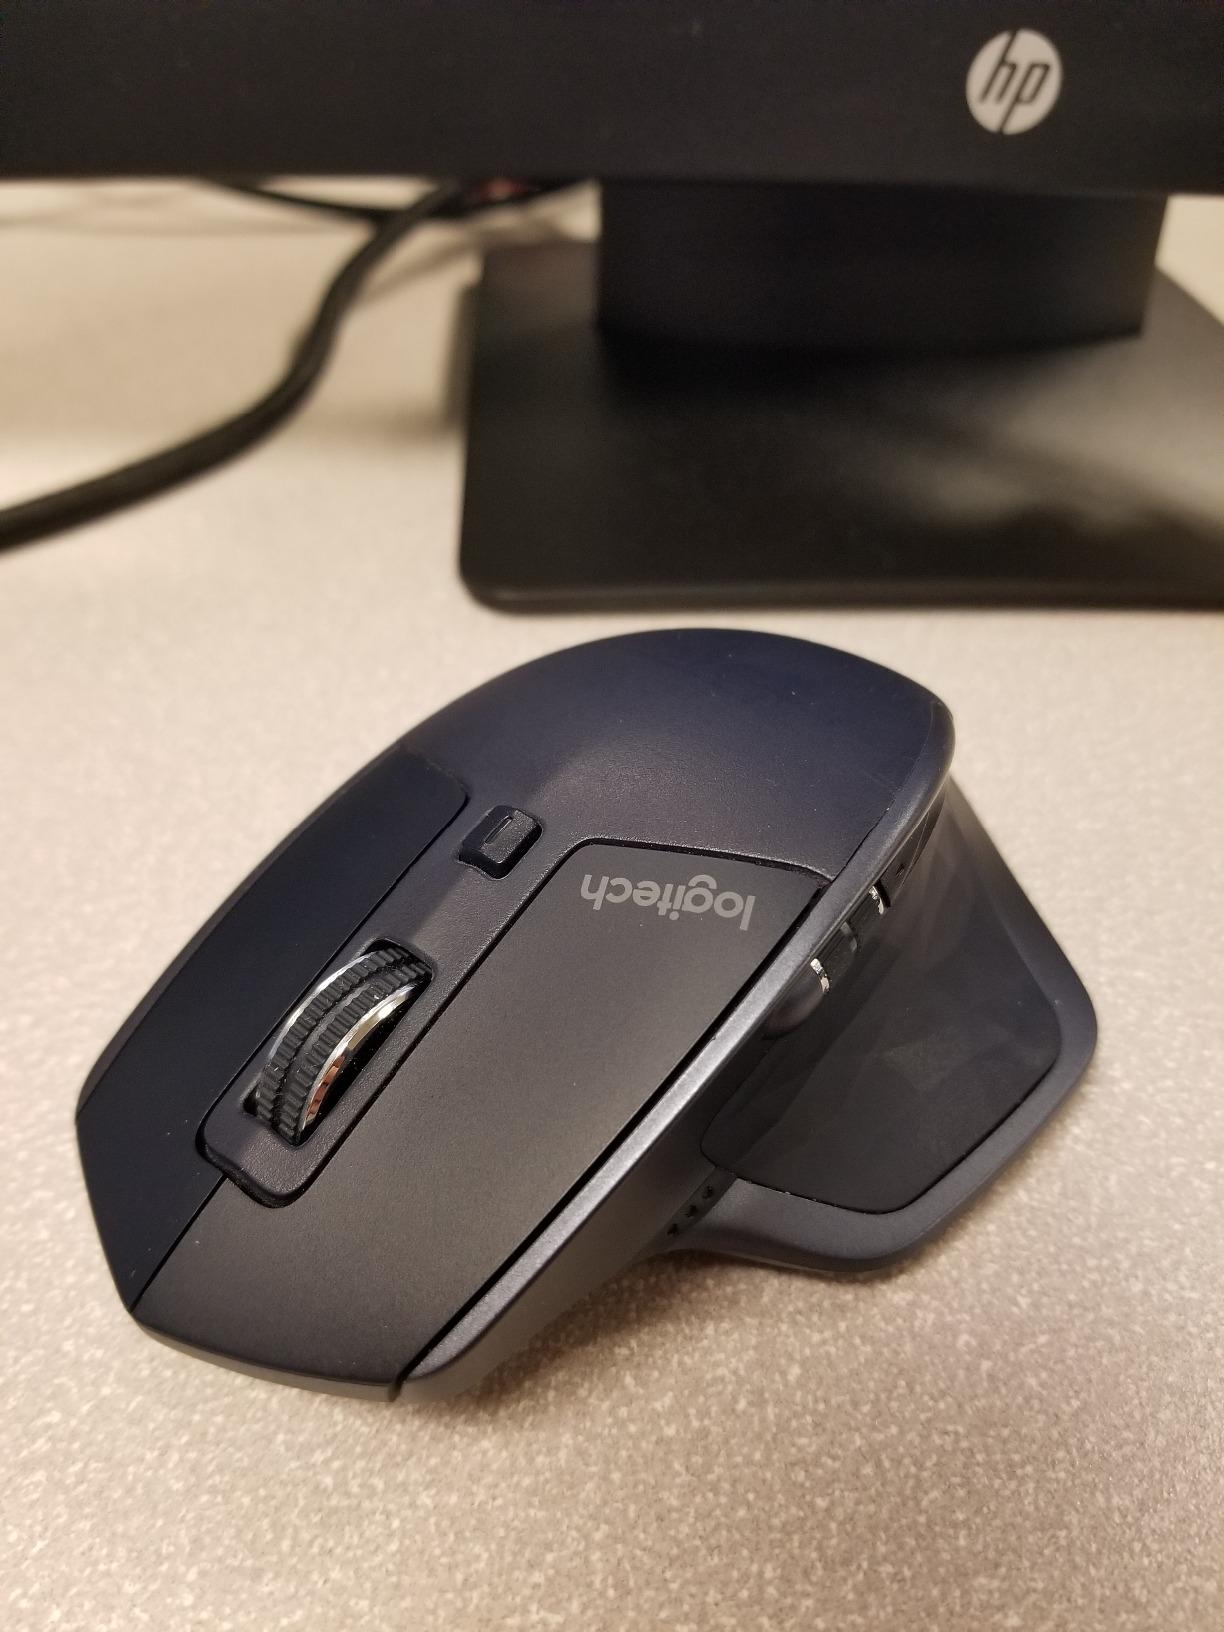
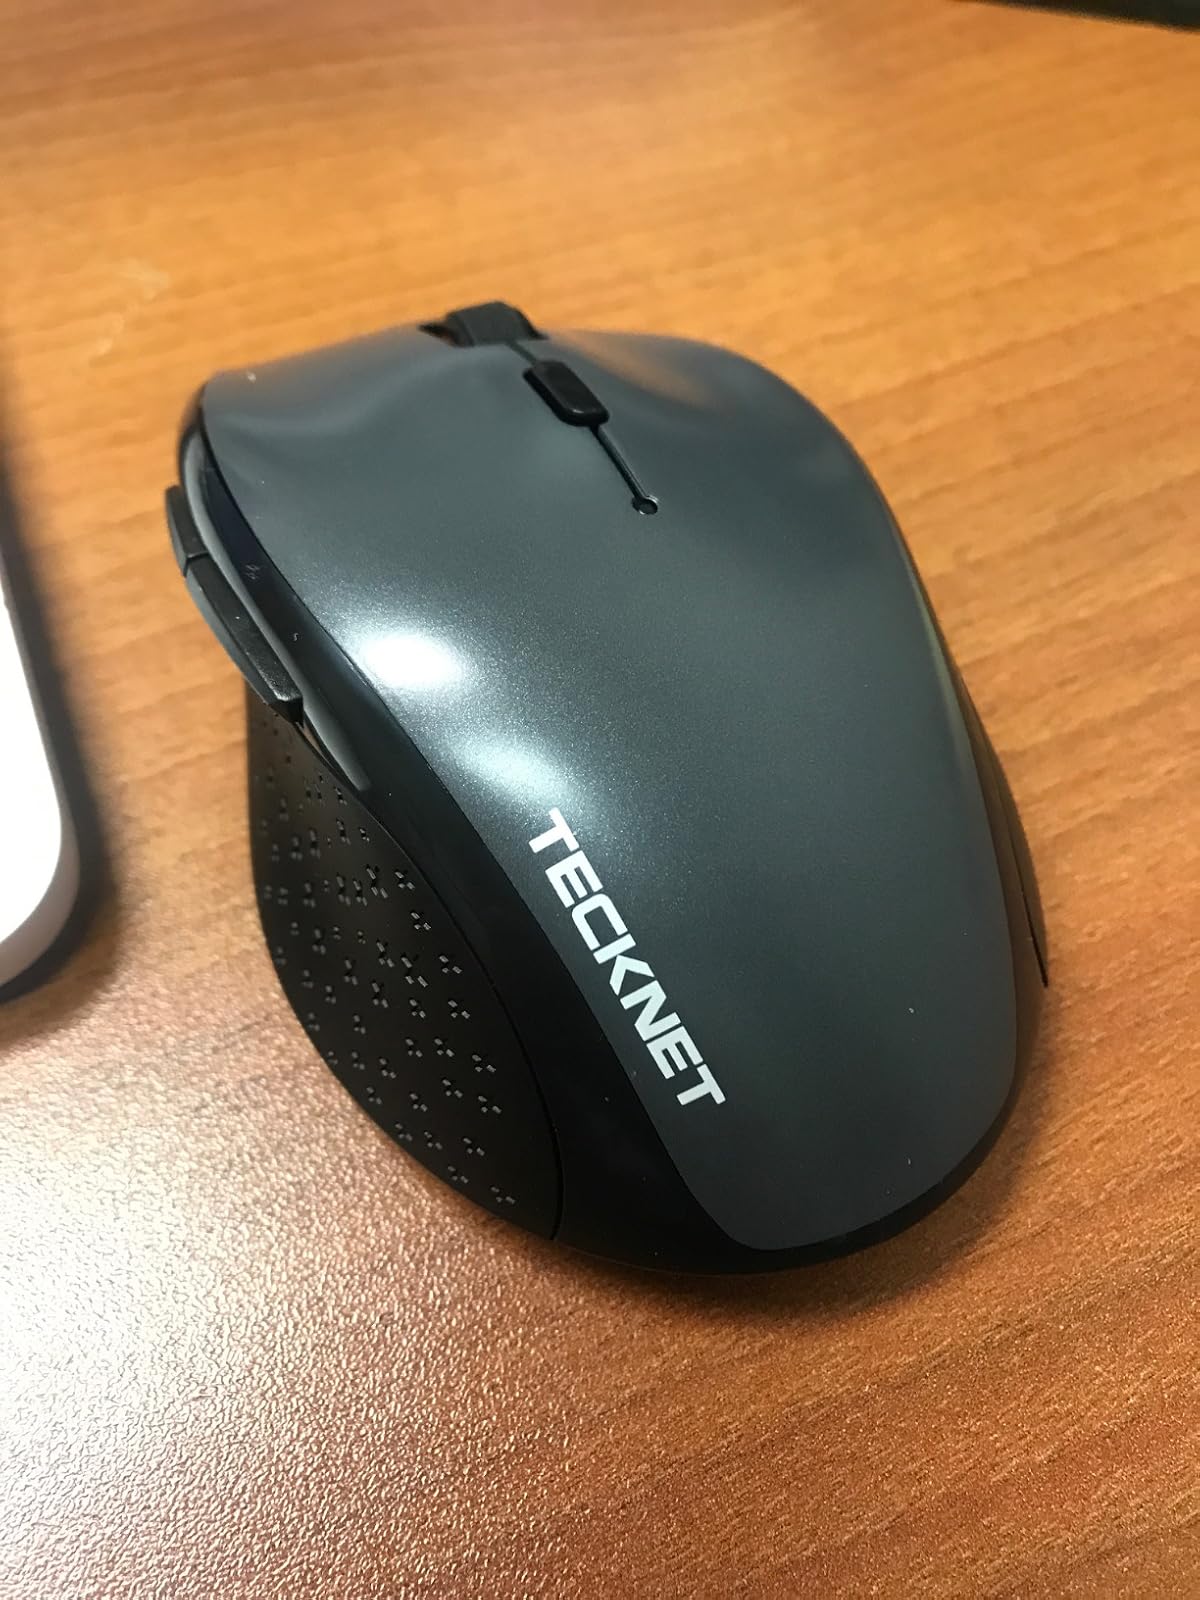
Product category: mouse
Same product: no